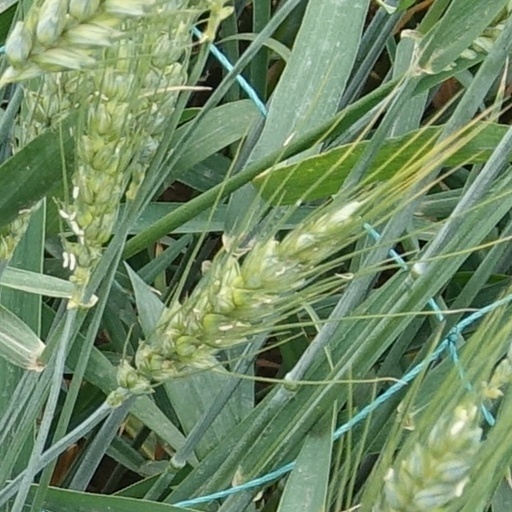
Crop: wheat